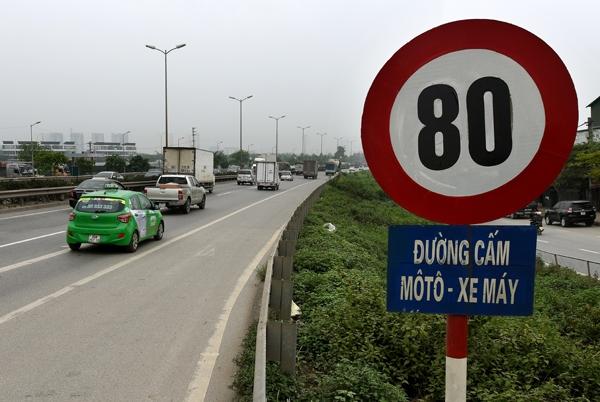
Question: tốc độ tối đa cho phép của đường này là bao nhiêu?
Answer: là 80 km / h